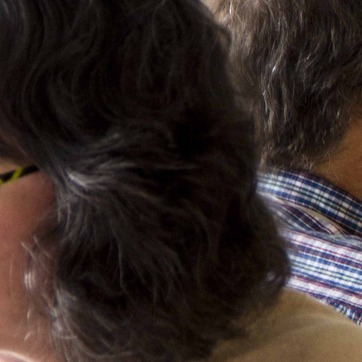
Material: hair